Ninnes, Cornwall

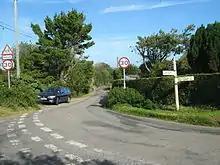
Road junction at Lower Ninnes

Higher Ninnes and Lower Ninnes are hamlets, south of Mulfra Hill in the civil parish of Madron in west Cornwall, England, UK.